North Walsham

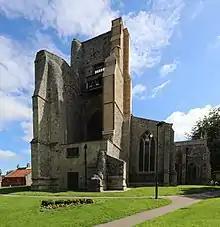
The ruined tower of the parish church, St Nicholas Church, North Walsham.

North Walsham is a market town and civil parish in the North Norfolk district of the county of Norfolk, England. The town is located south of Cromer and Norwich is south.